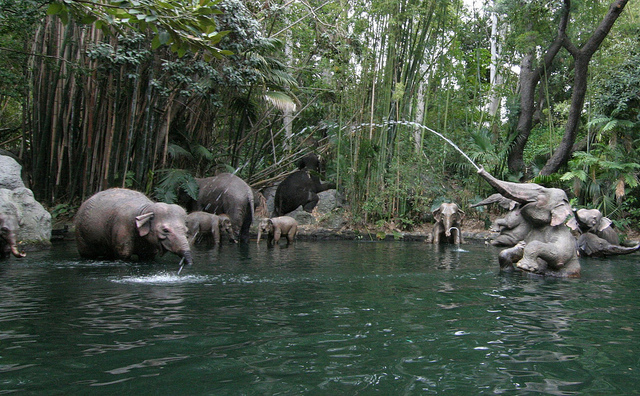
user: Given an image and a question. Answer the question in a short answer. Question: How is the elephant squirting? Short Answer:
assistant: through his trunk